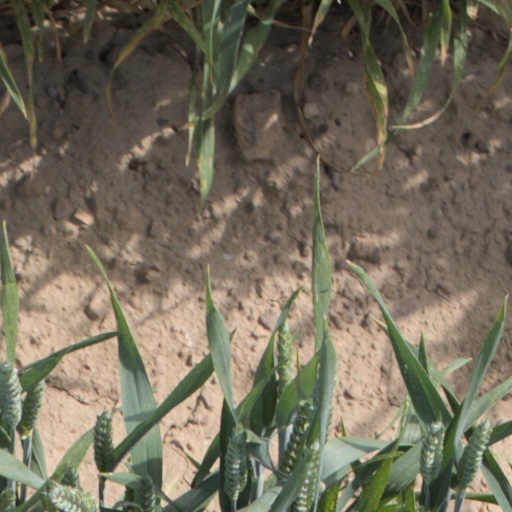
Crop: wheat